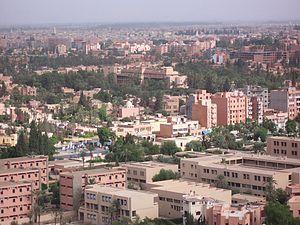
Le Maroc, ou depuis 1957, en forme longue le royaume du Maroc, autrefois l'Empire chérifien, est un État unitaire régionalisé situé en Afrique du Nord. Son régime politique est une monarchie constitutionnelle. Sa capitale est Rabat et sa plus grande ville Casablanca.